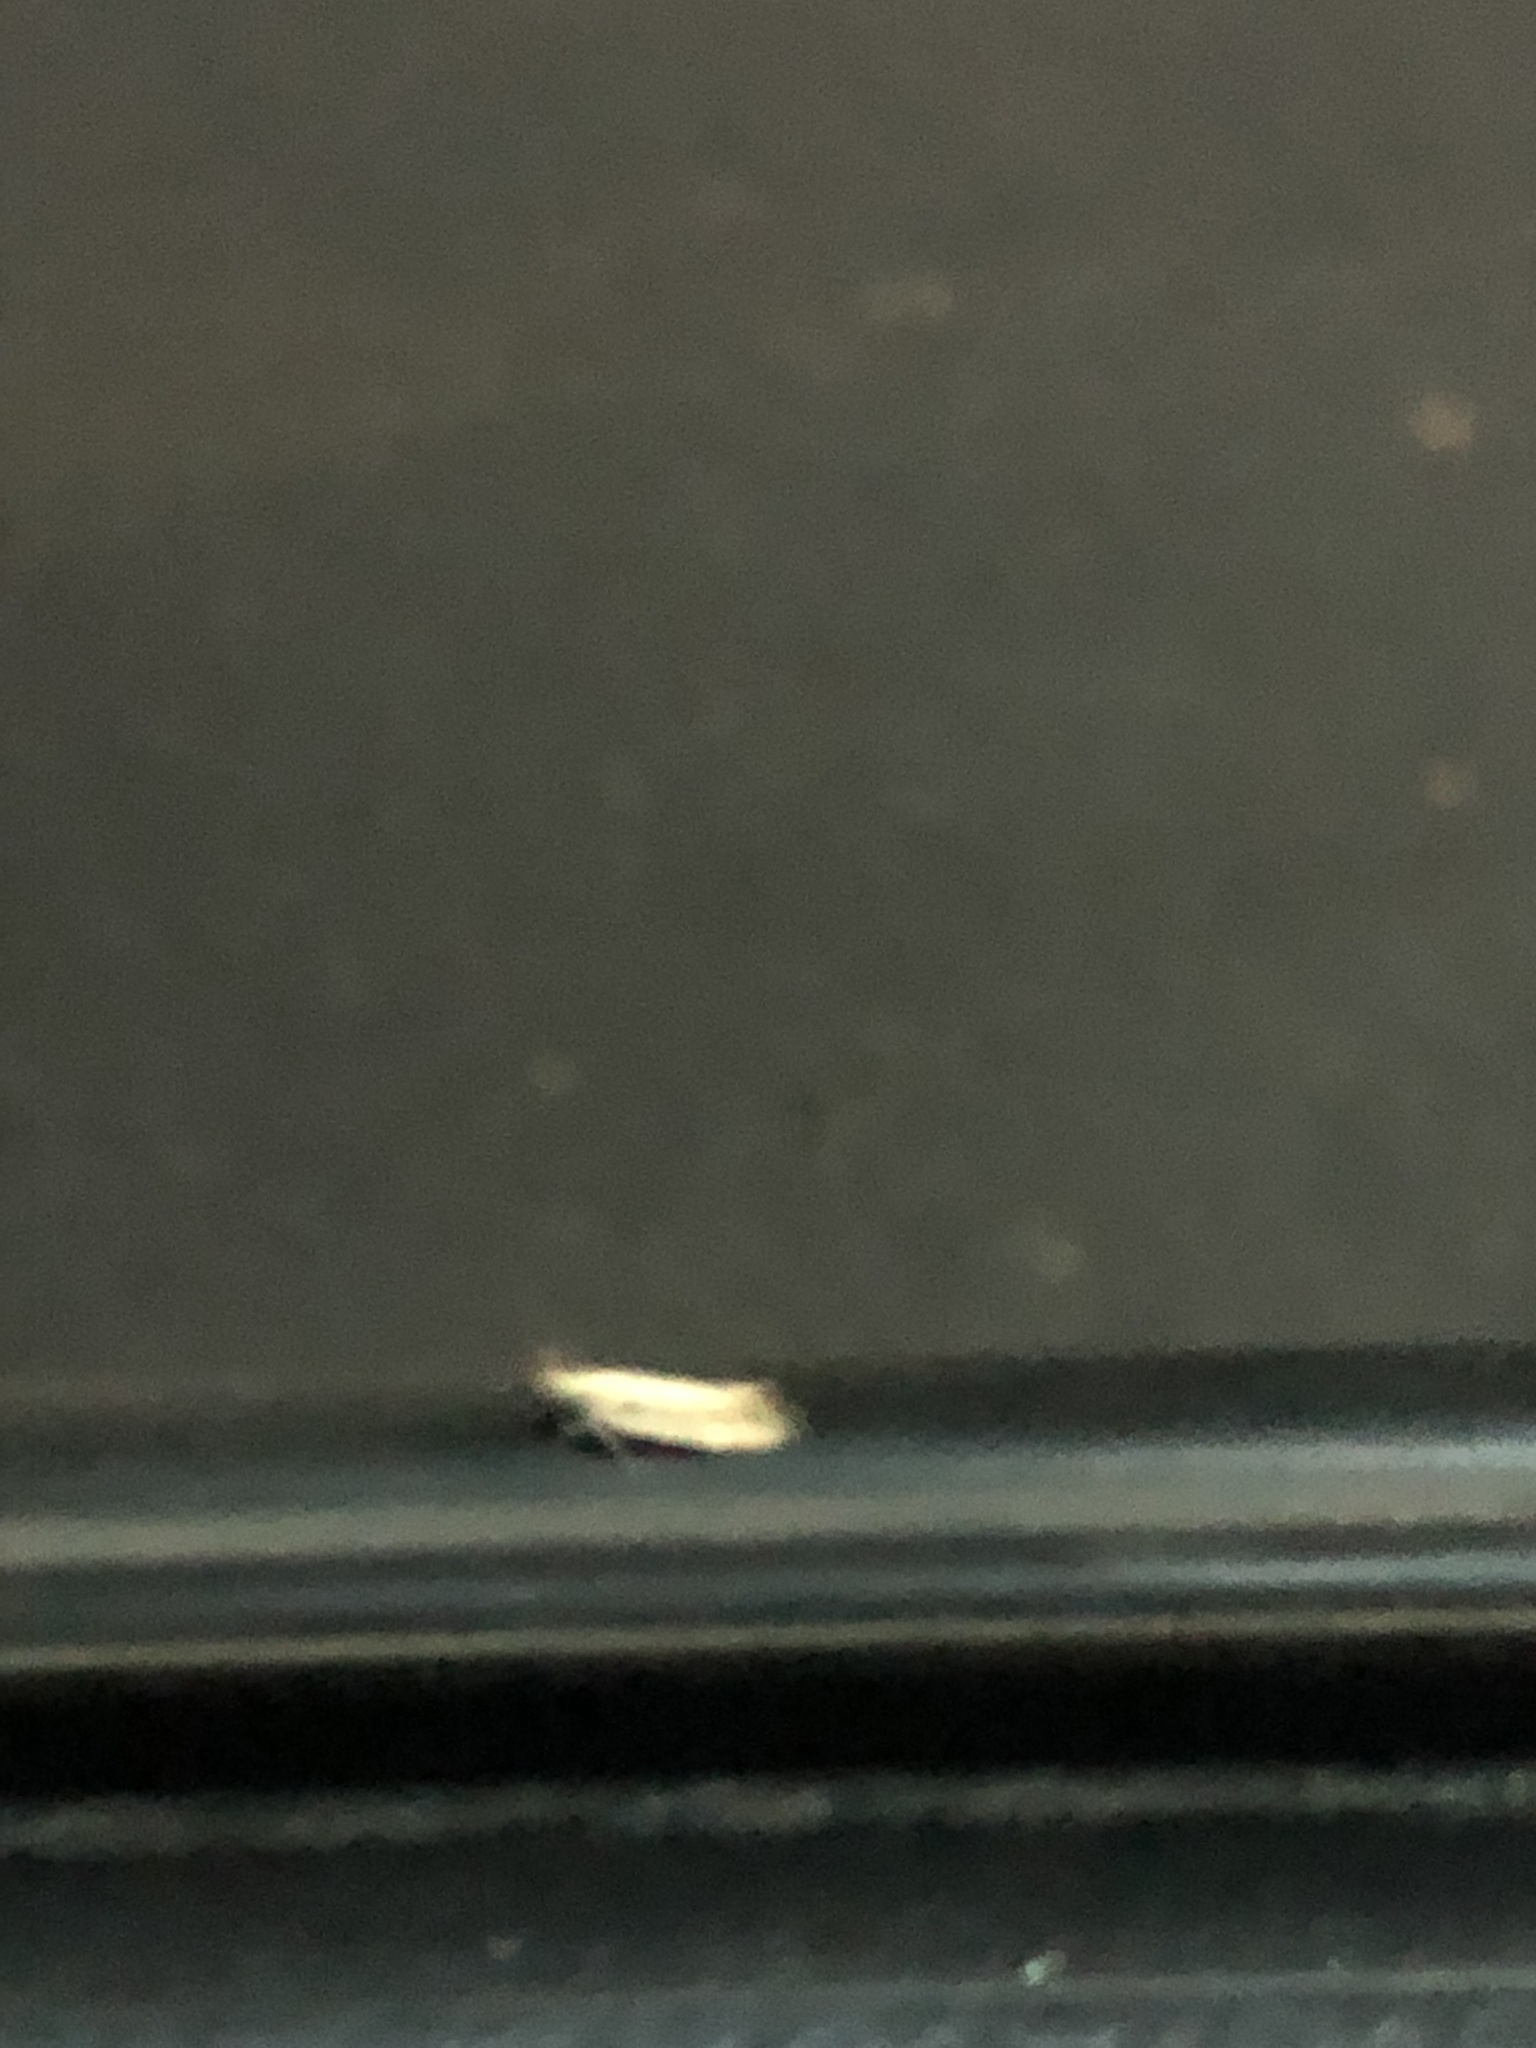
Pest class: diamondback_moth